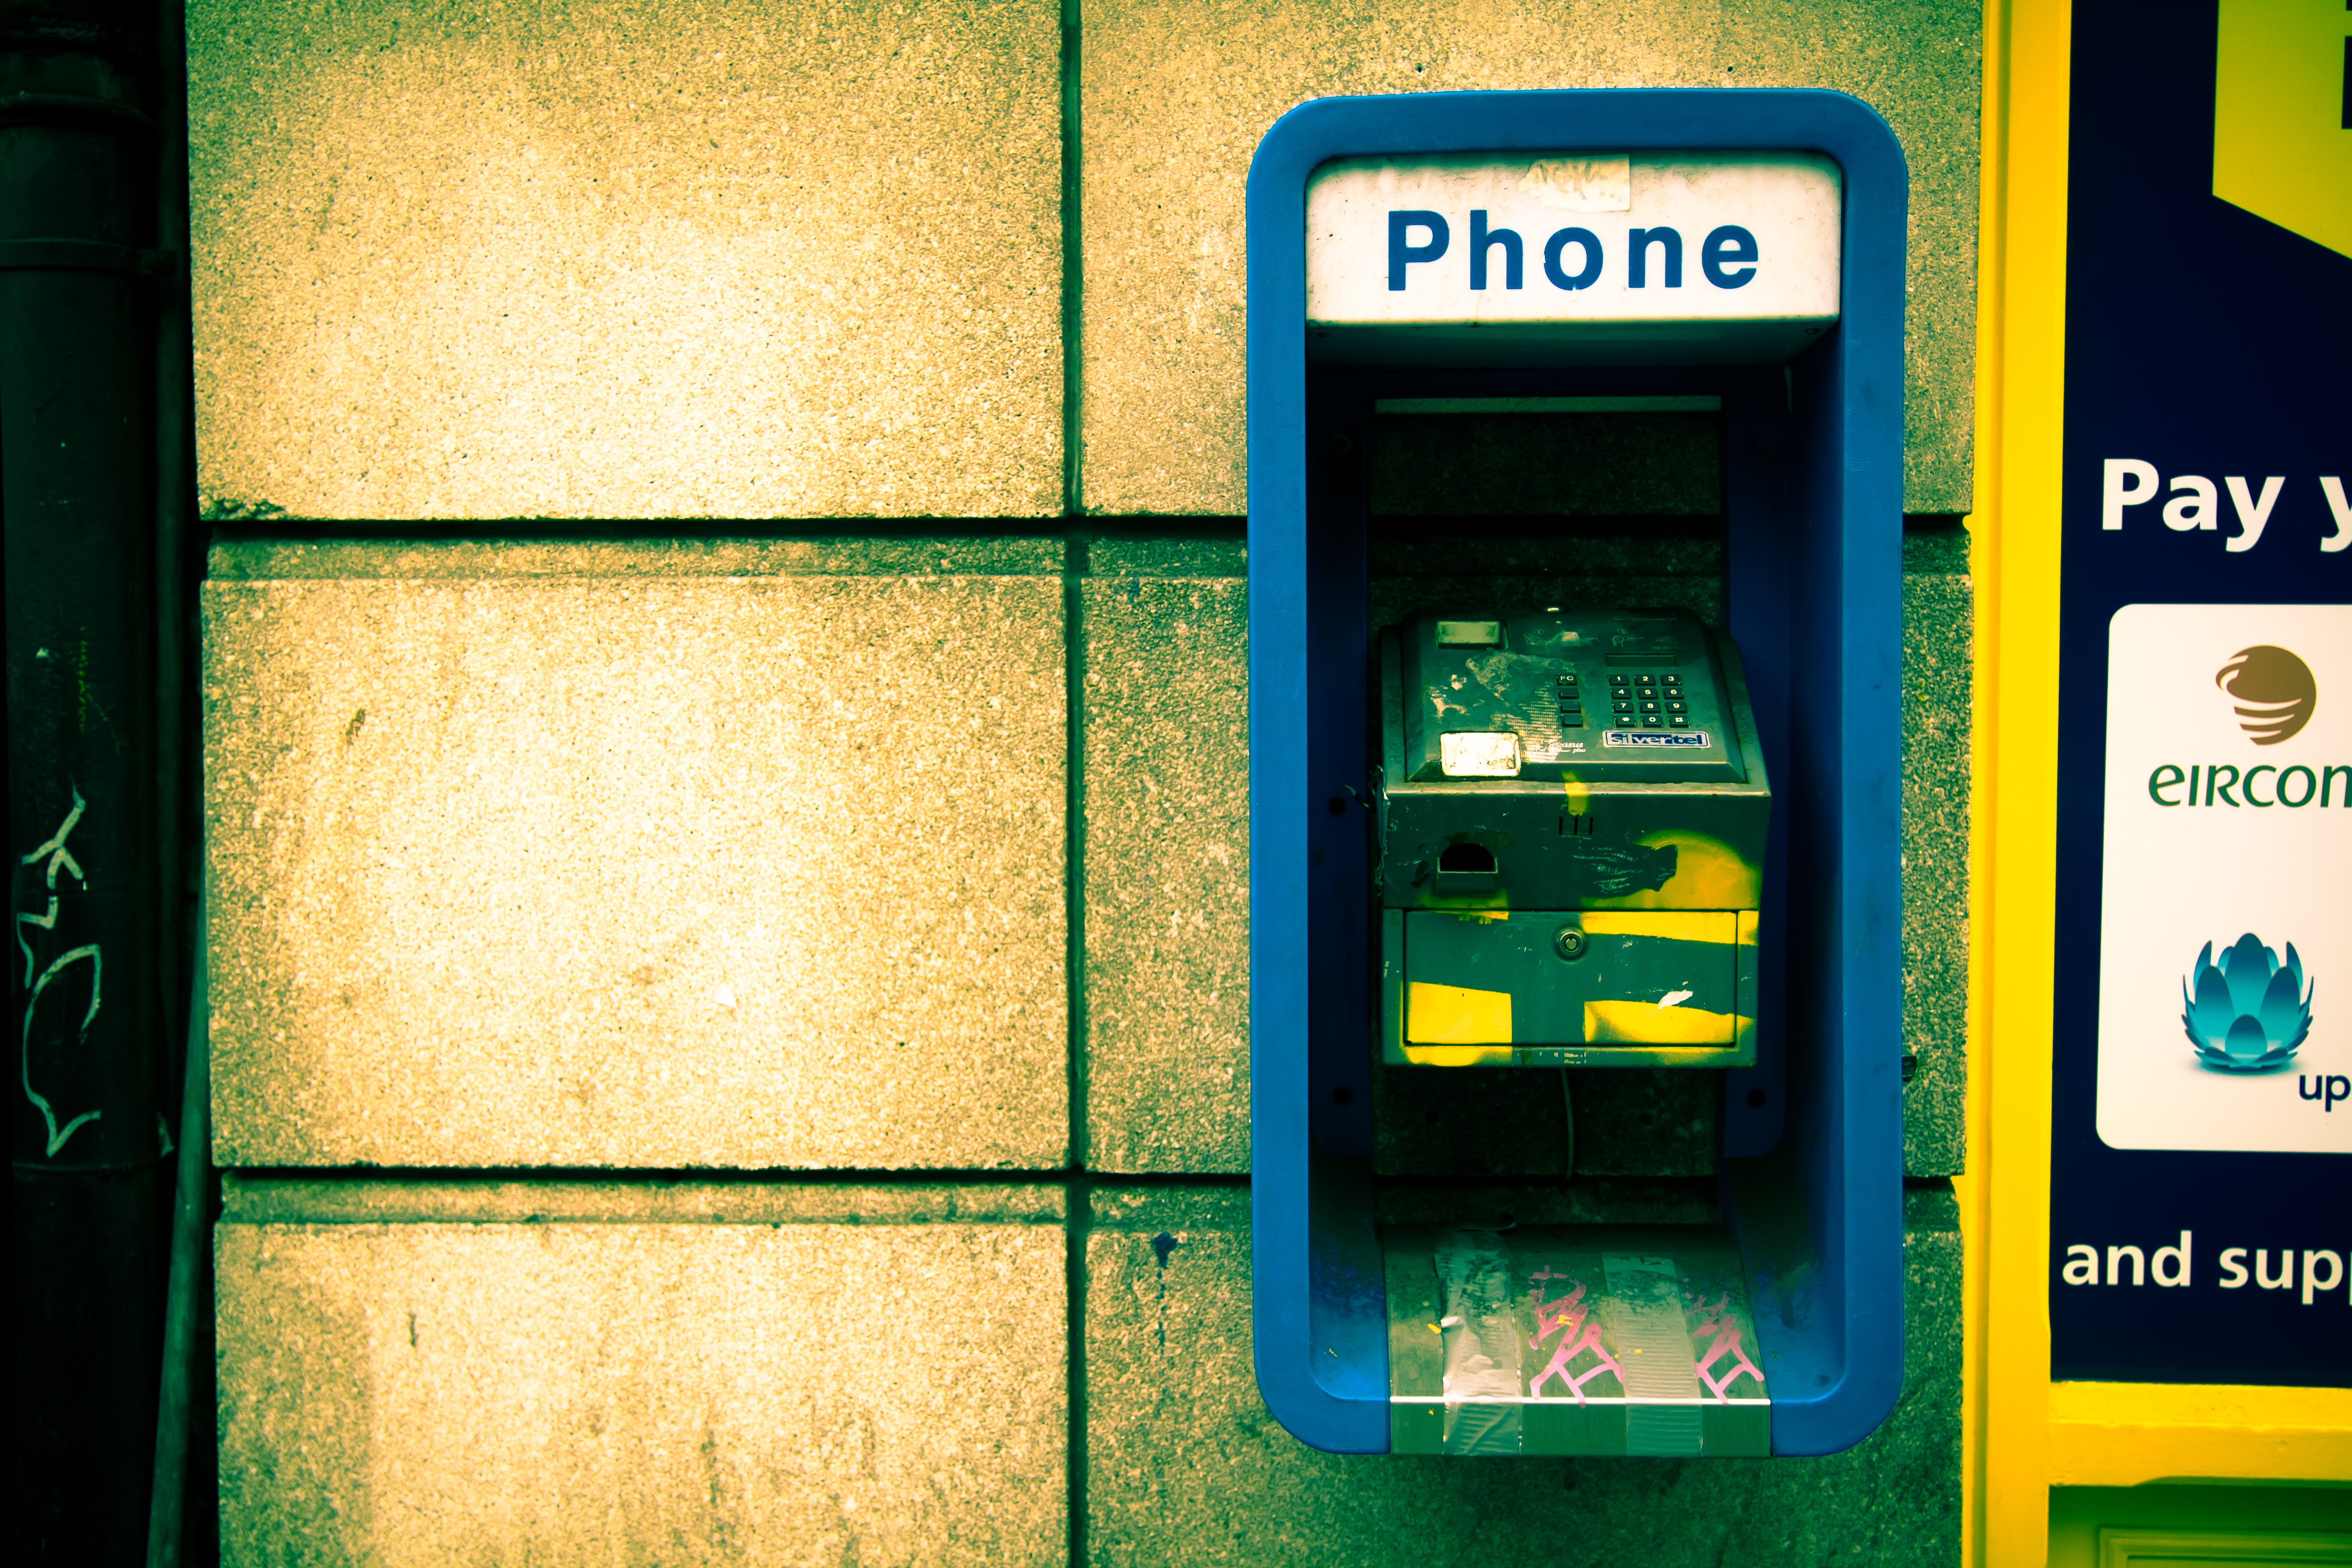
green, color, gadget, yellow, mobile phone, public transport, payphone, personal computer hardware